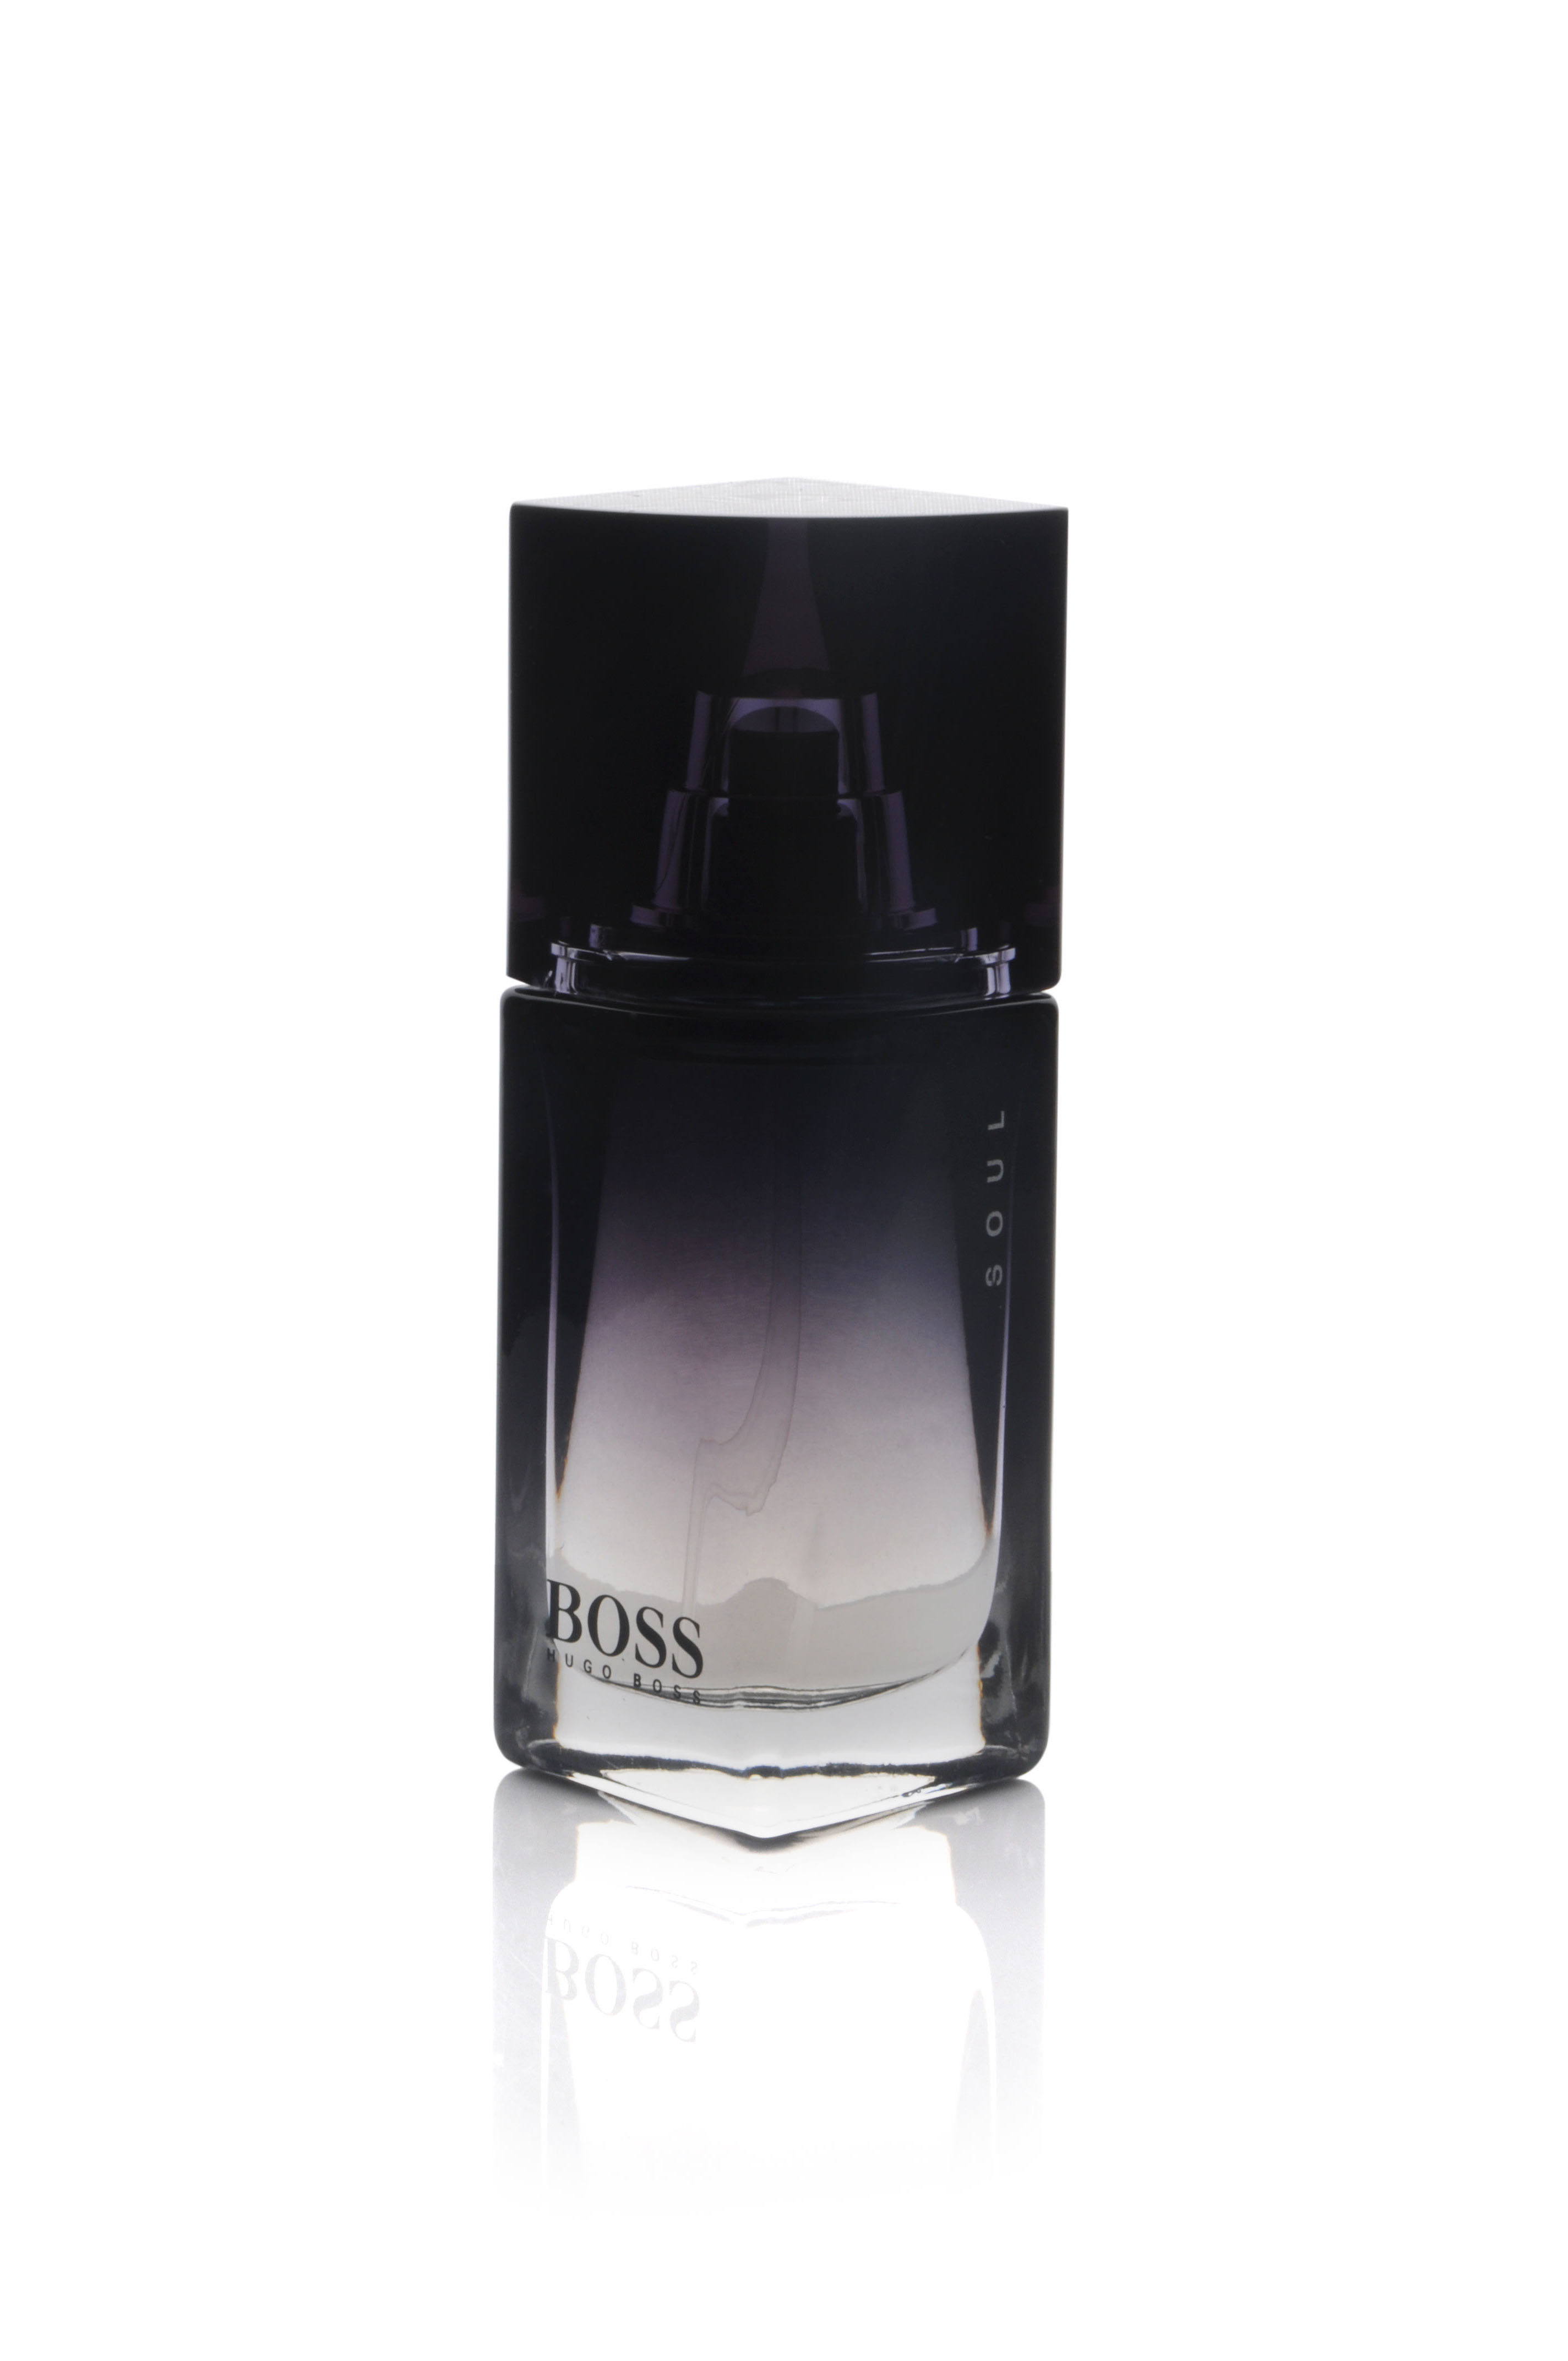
Boss Men Soul Perfume
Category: Personal Care / Fragrance / Perfume and Body Mist
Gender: Men
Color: Black
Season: Spring 2017
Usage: Casual